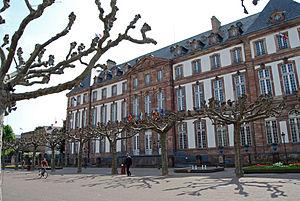
Hôtel de ville de Strasbourg